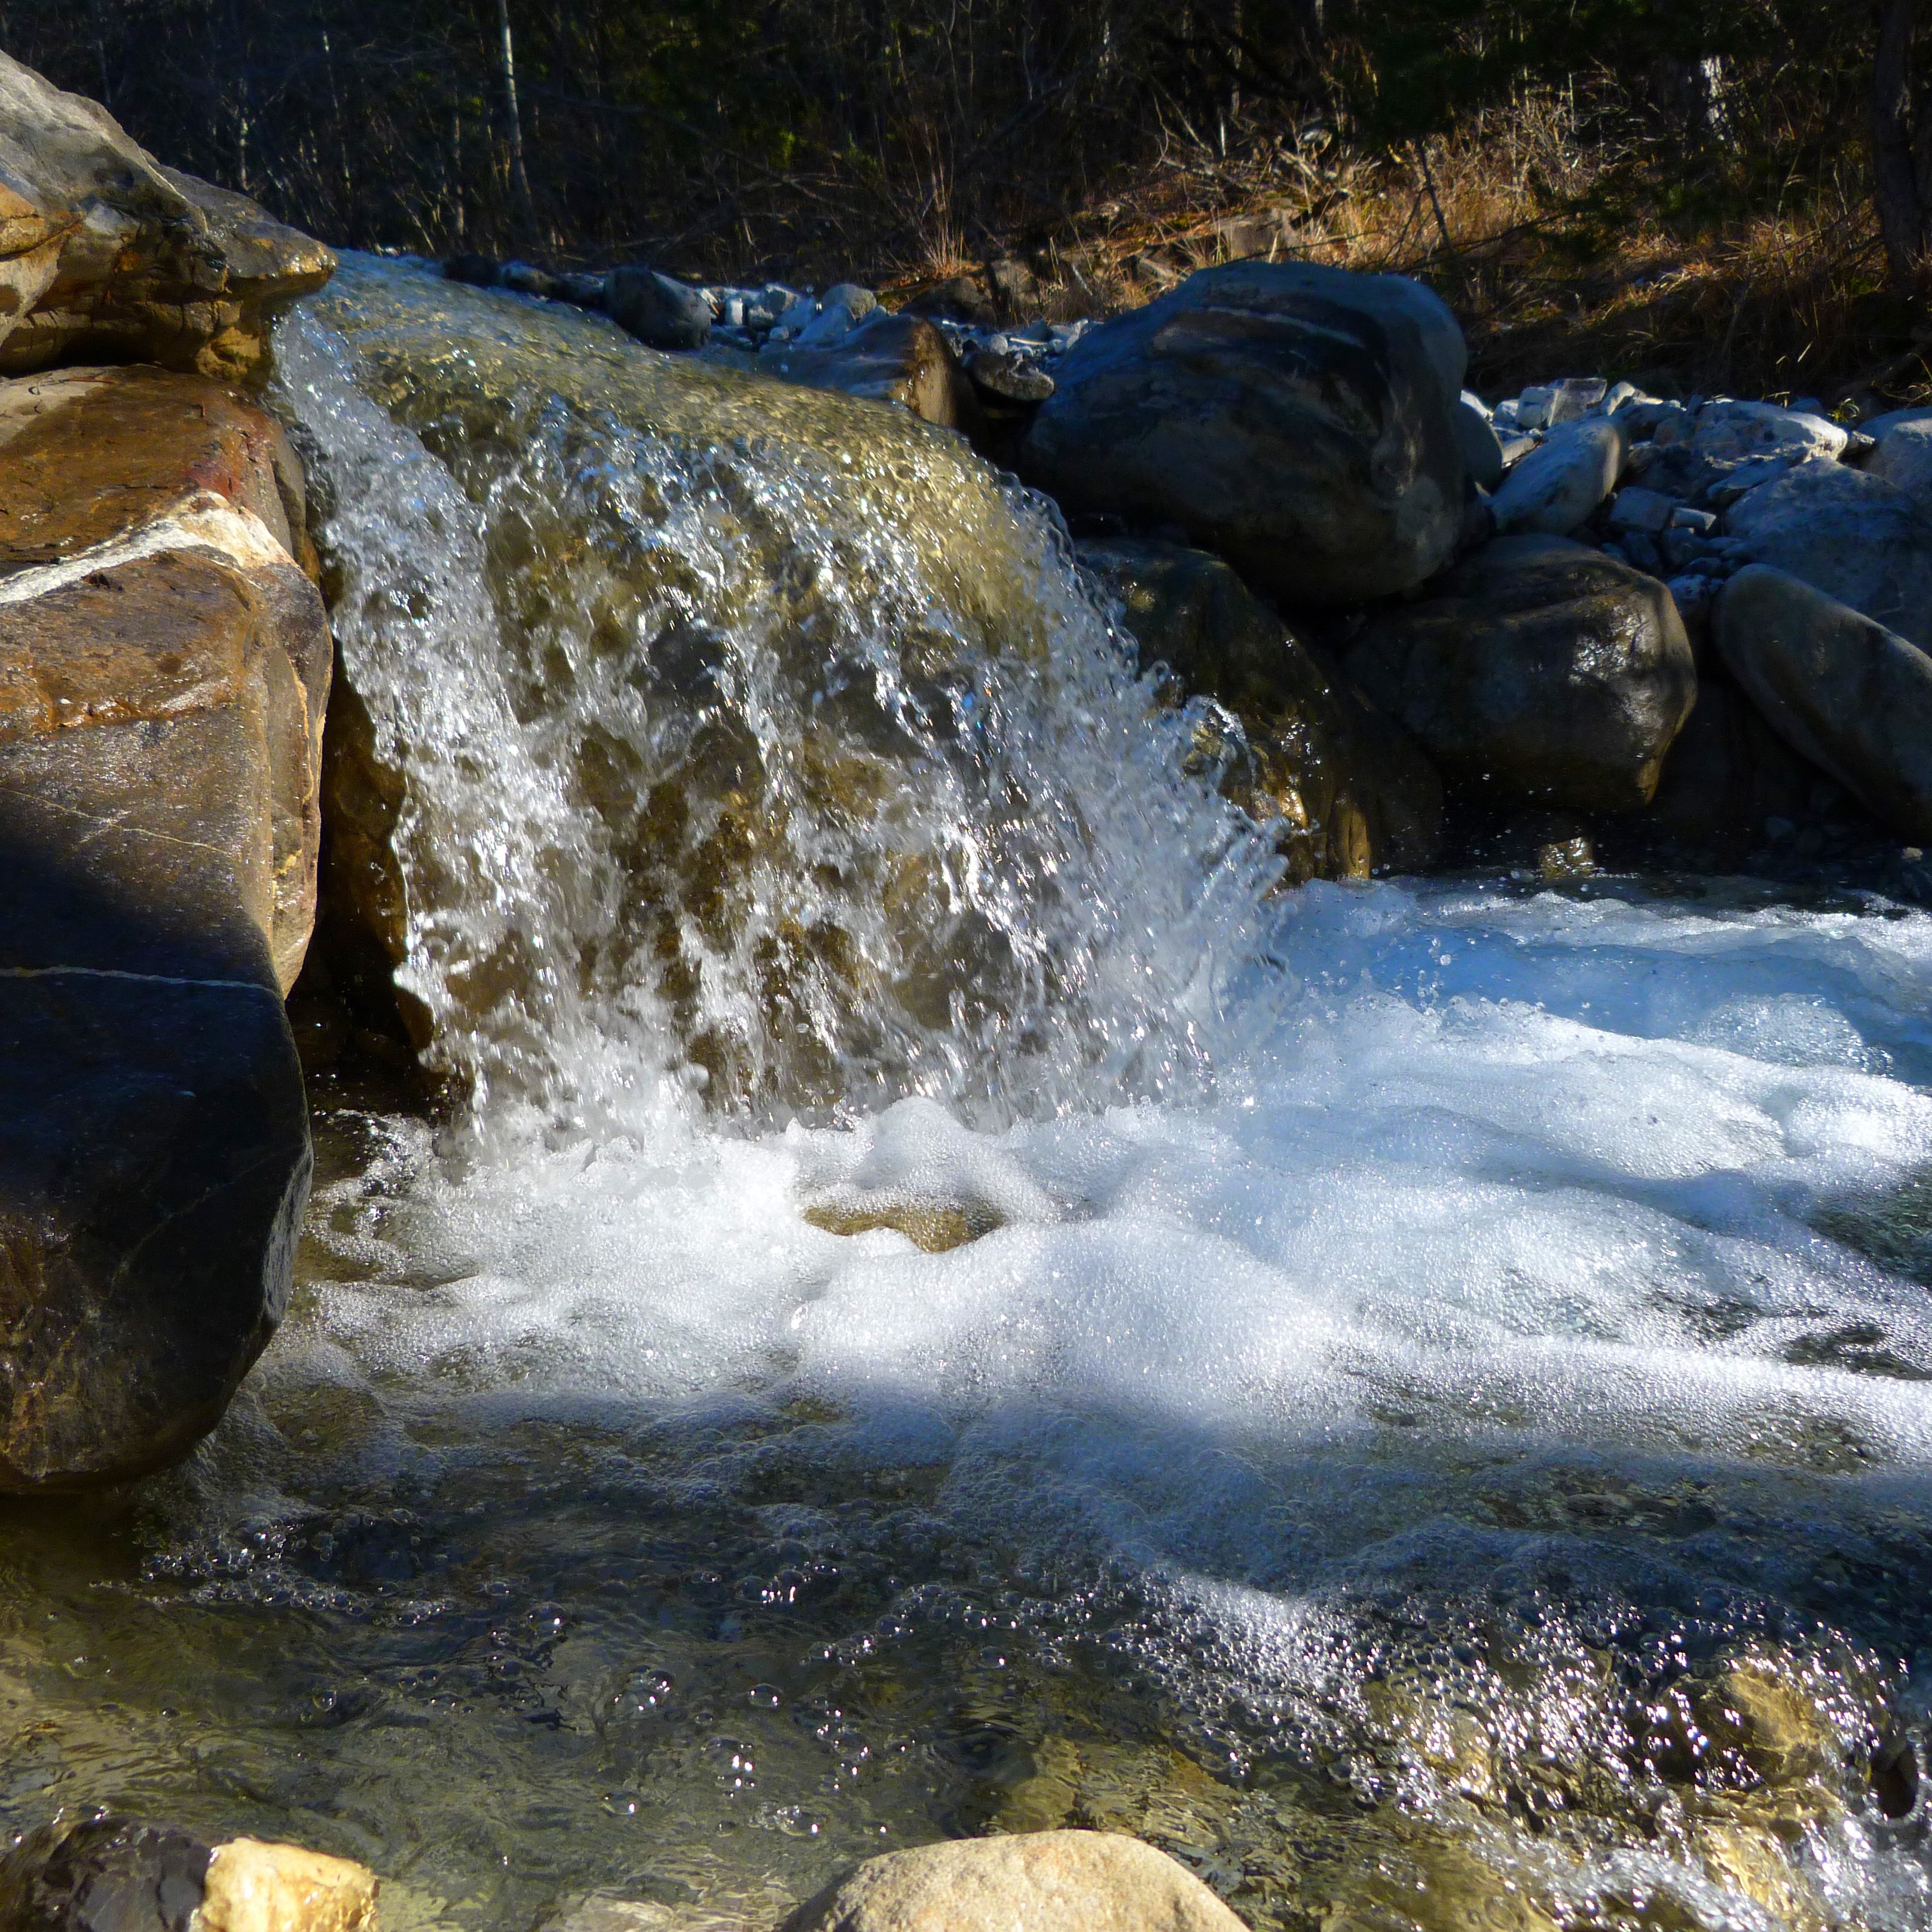
sea, water, nature, rock, waterfall, creek, wilderness, river, stream, cascade, vehicle, autumn, rapid, body of water, water feature, watercourse, landform, water courses